Scott Hill (Elkins, West Virginia)

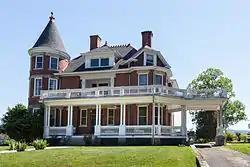
North side in July 2014

Scott Hill is a historic home located near Elkins in Randolph County, West Virginia, United States. It was built in 1892, and is a 2 ½ story, brick Queen Anne style dwelling on a sandstone foundation. It has an asymmetrical shape with a truncated slate covered hipped roof. The front facade features a large, one-story wraparound porch. It also has a porte cochere supported by two replacement Ionic order columns. Also on the property are a contributing one-story, square-plan frame smoke house (c. 1892), carriage house (c. 1892), chicken coop (c. 1920), corn crib (c. 1892), bank barn (c. 1892), equipment shed (c. 1941), and stone ornamental pond (c. 1910).